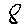
Label: 8